Bingley Grammar School

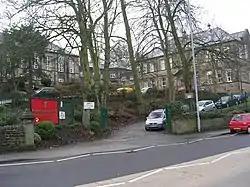
The school in 2009

Bingley Grammar School (BGS) is a coeducational comprehensive voluntary aided school for pupils from the ages of 11 to 18 and is located on the outskirts of Bingley, West Yorkshire, England.